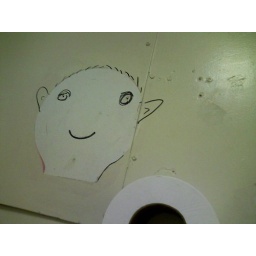
bathroom stall wall in florida